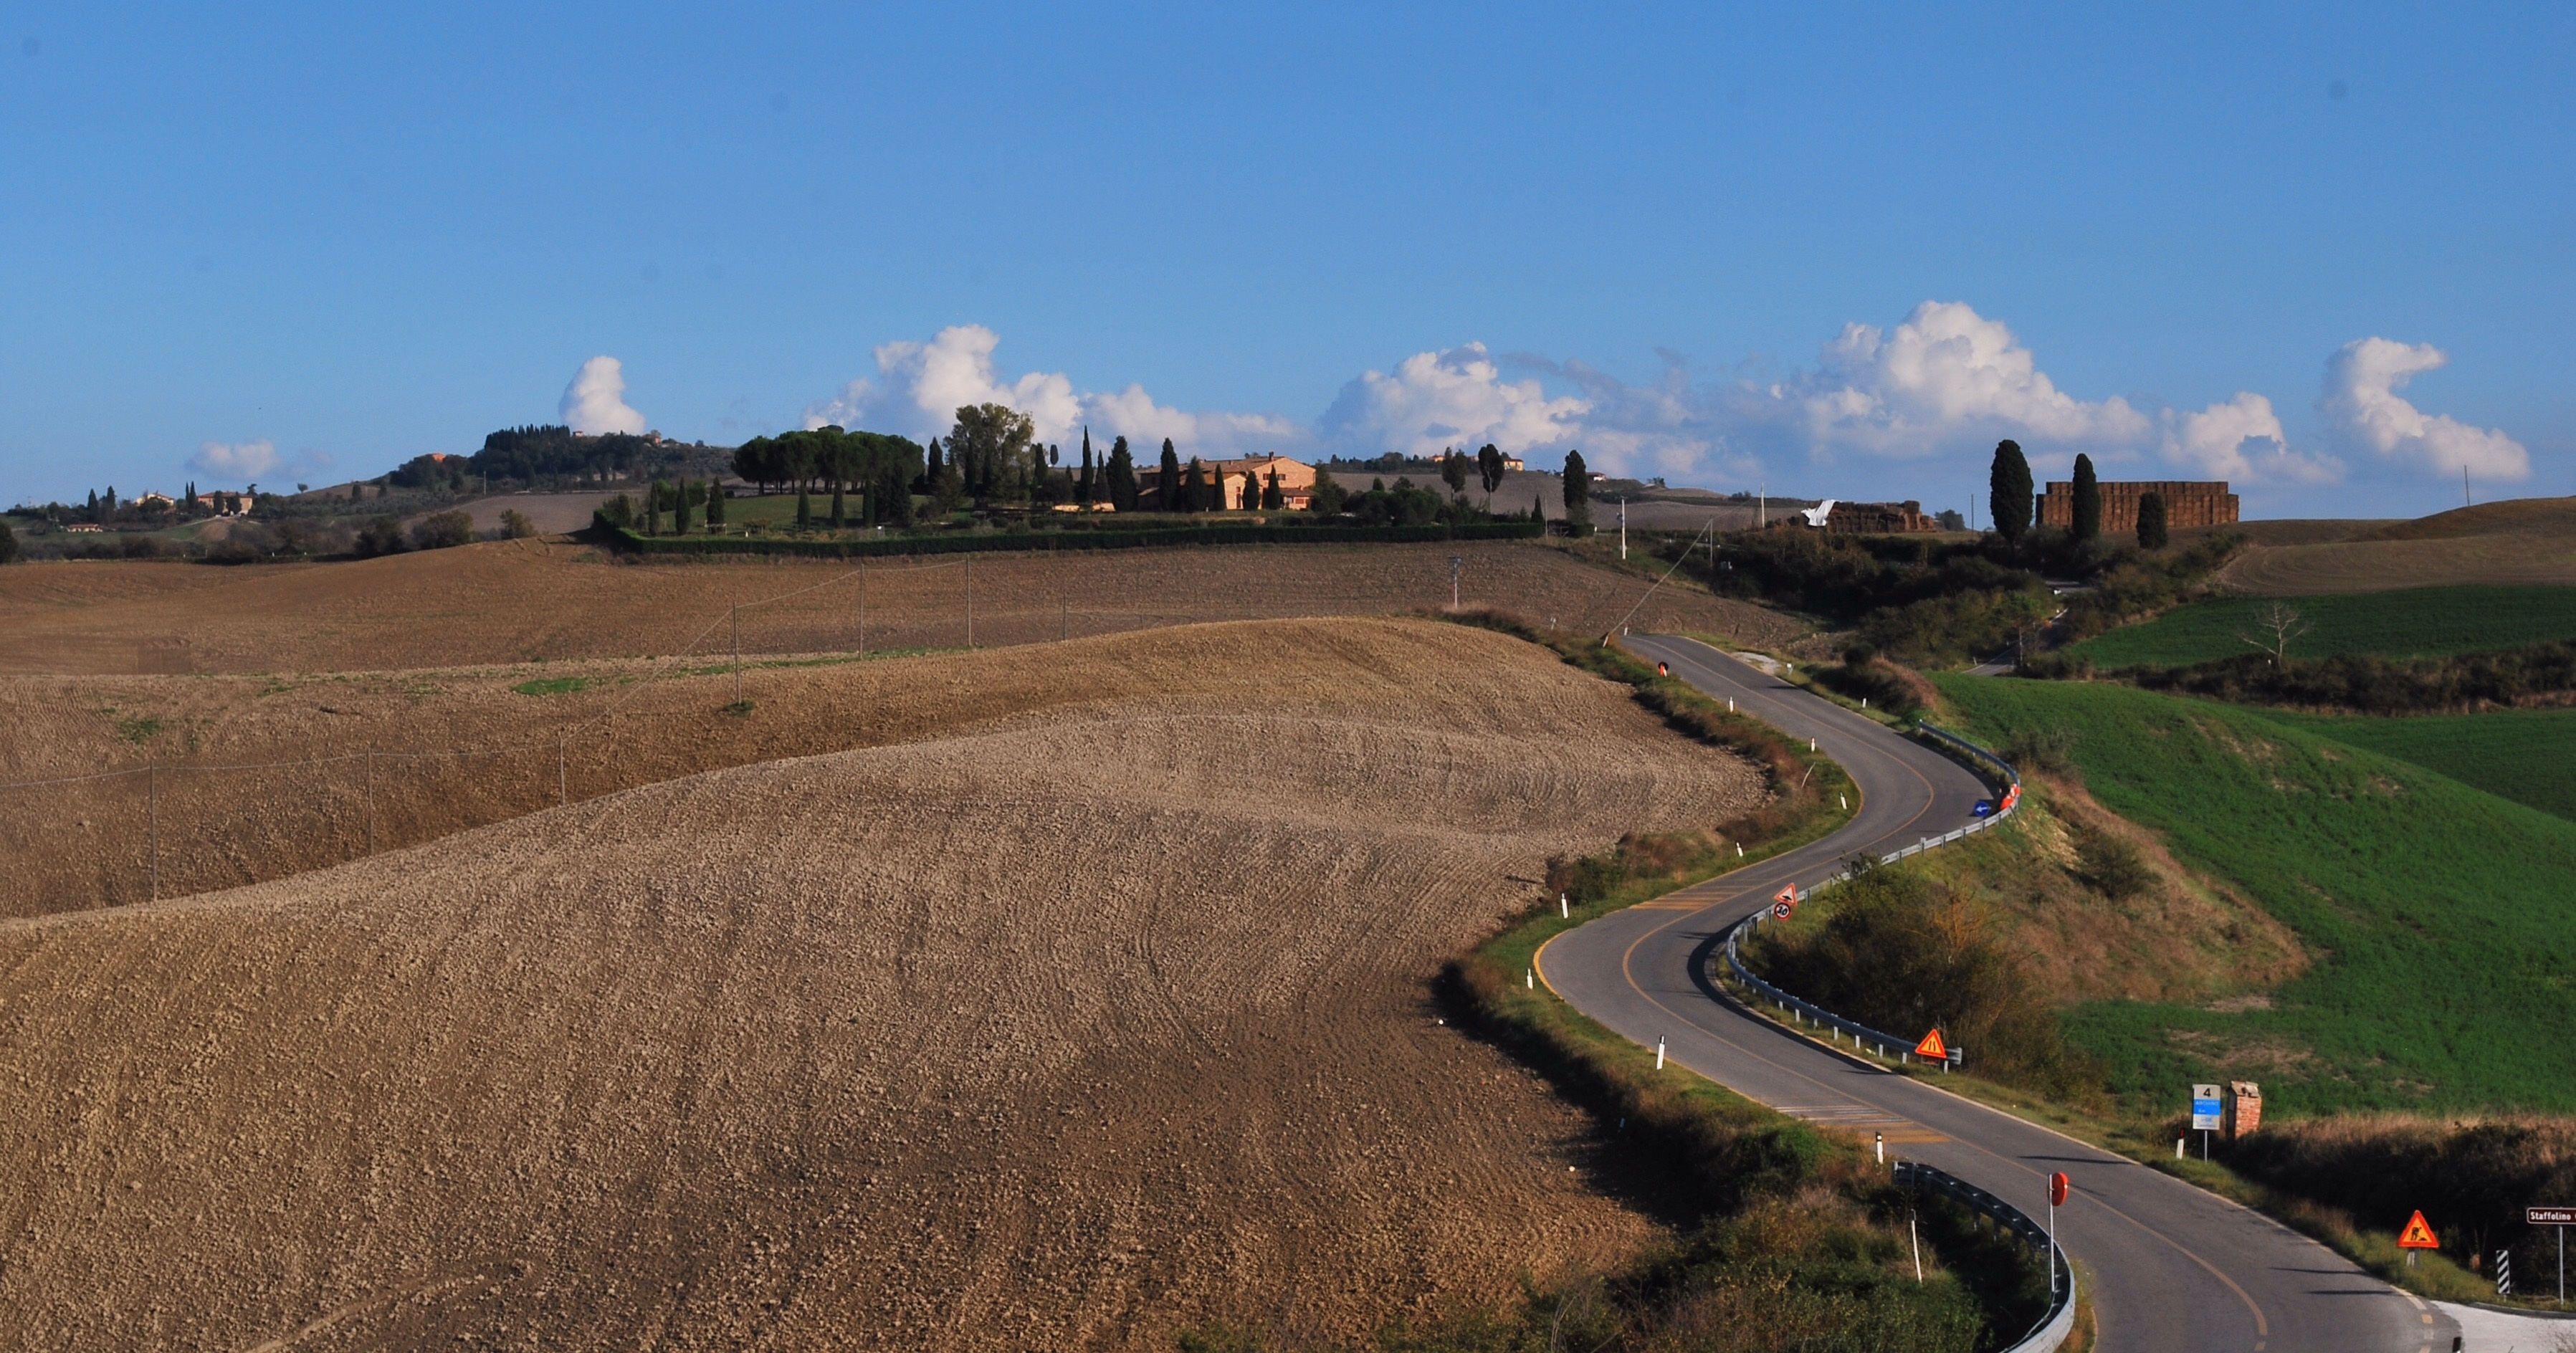
landscape, road, field, prairie, hill, highway, panorama, soil, italy, tuscany, agriculture, plain, infrastructure, badlands, plateau, ecosystem, siena, rural area, aerial photography, sport venue, val d arbia